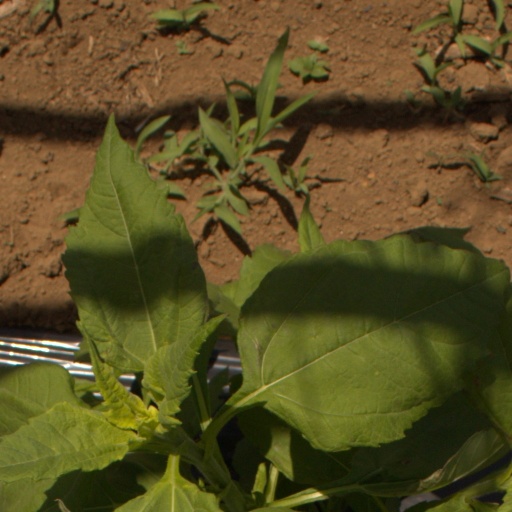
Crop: Jerusalem artichoke